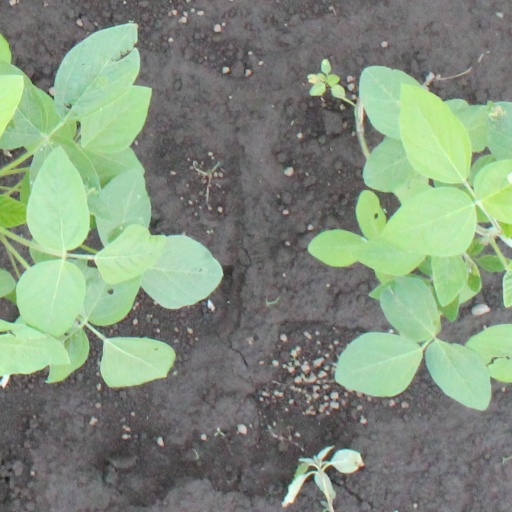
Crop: soybean